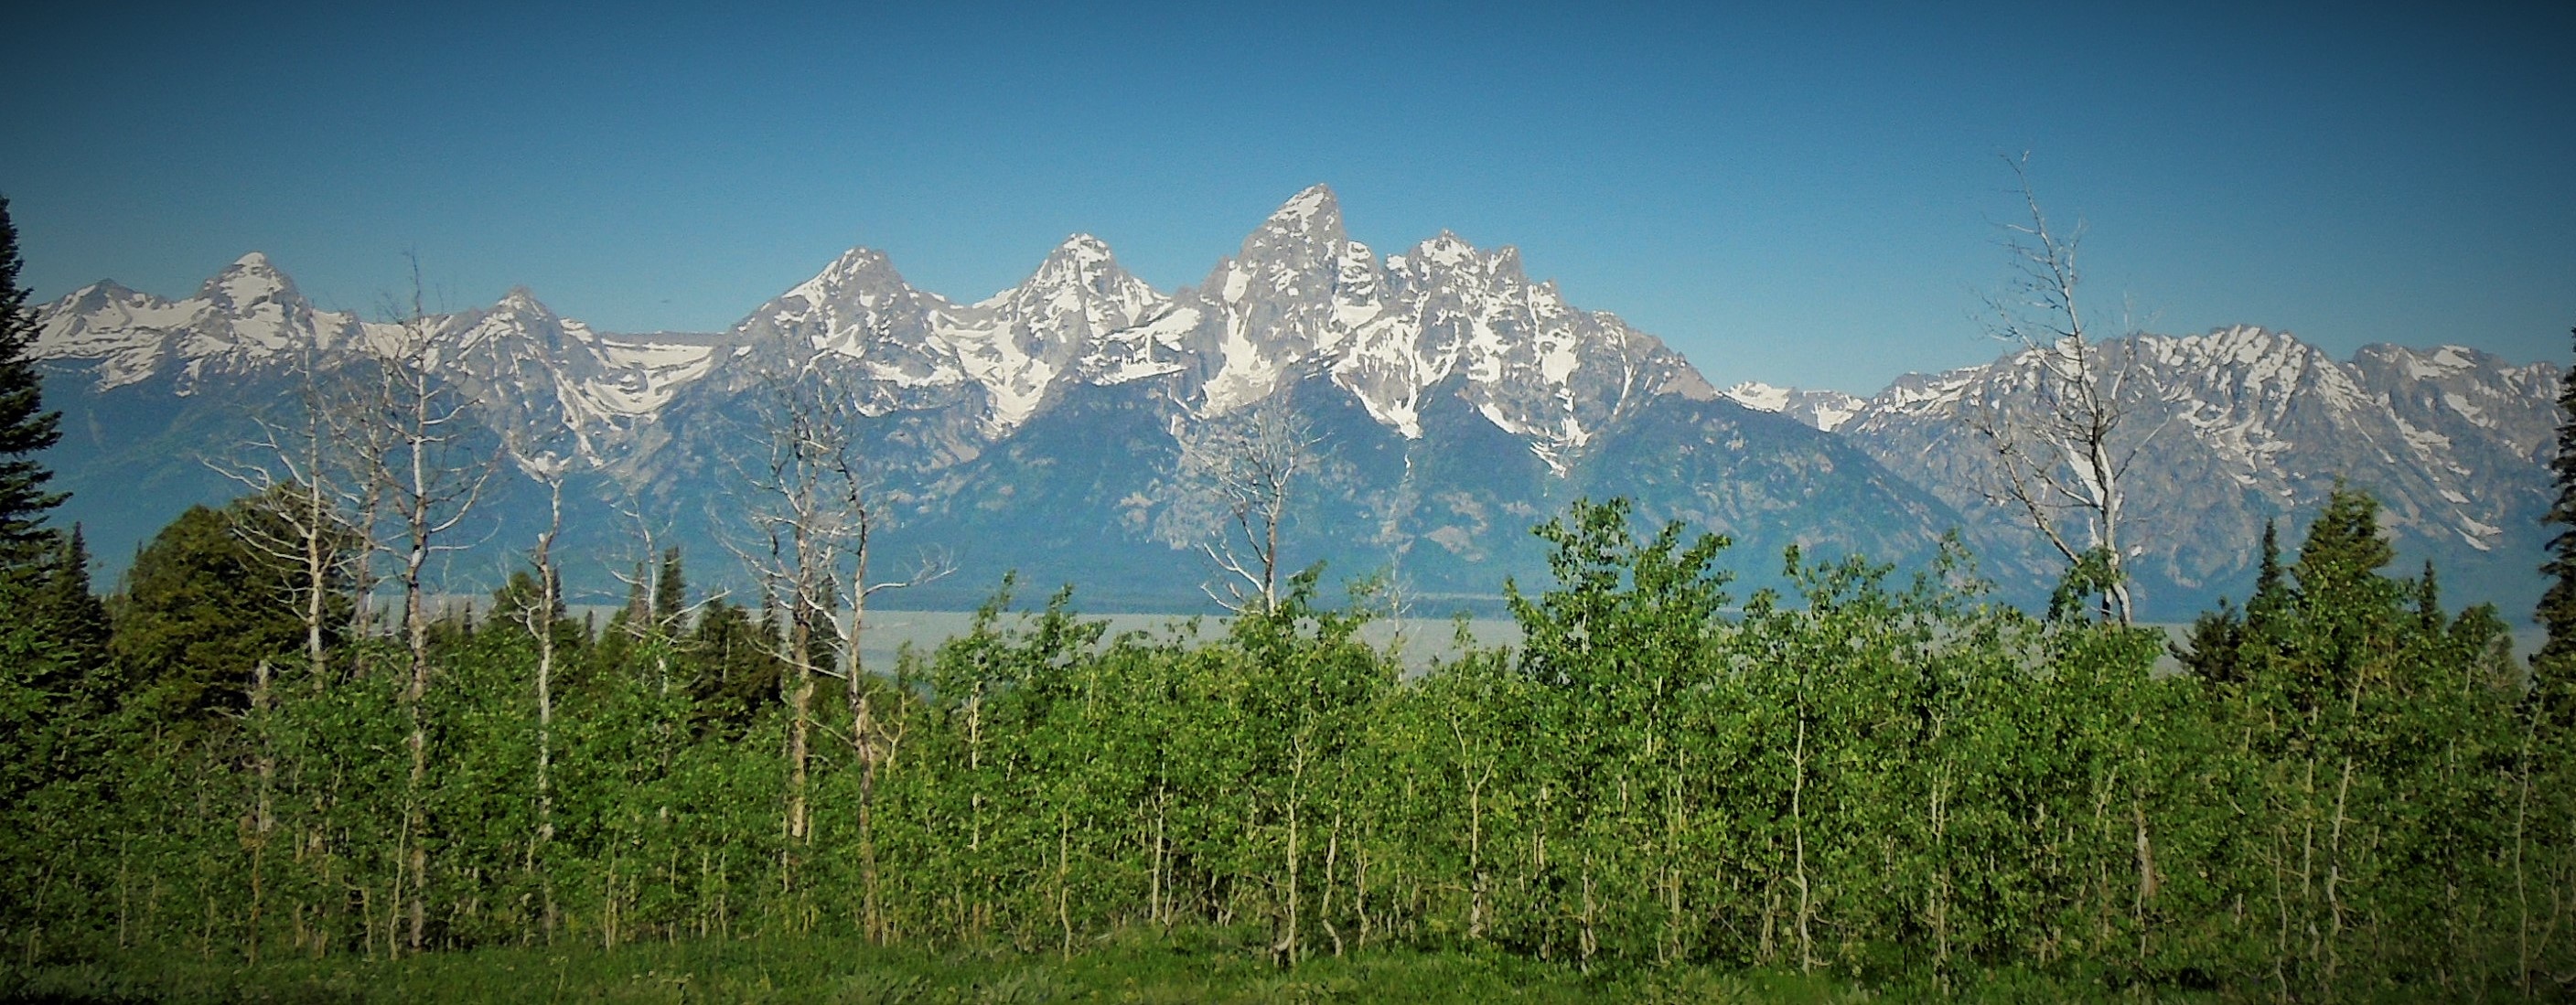
tree, forest, wilderness, mountain, meadow, valley, mountain range, ridge, spruce, grassland, plateau, habitat, larch, ecosystem, biome, natural environment, geographical feature, mountainous landforms, temperate coniferous forest